Yokosuka D4Y

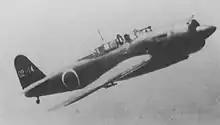
Yokosuka D4Y3 Model 33 "Suisei" in flight

Lacking armor and self-sealing fuel tanks, the "Suiseis" did not fare well against Allied fighters. They did, however, cause considerable damage to ships, including the carrier which was nearly sunk by an assumed single D4Y and the light carrier which was sunk by a single D4Y.